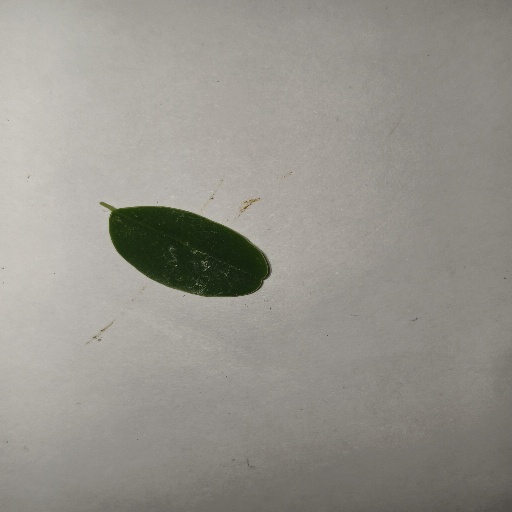
Species: Sojina
Leaf condition: Healthy Leaf